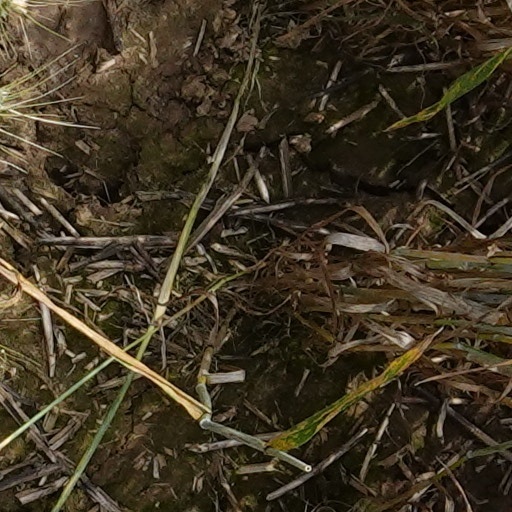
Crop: wheat